Haslachmühle

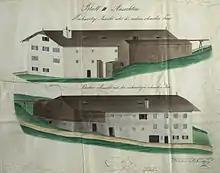
Drawings of the Haslachmühle from 1853

The Haslachmühle is a landmarked historic flour mill in Salzburgs urban district and former mill village .